Mường Lay

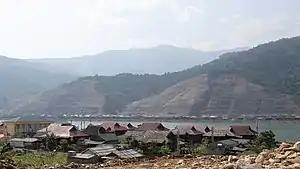
Mường Lay

Mường Lay is a town of Điện Biên Province in the Northwest region of Vietnam.